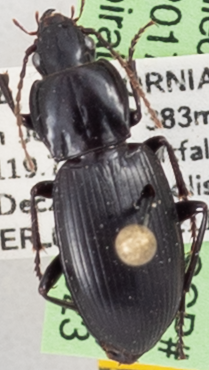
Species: Pterostichus ordinarius
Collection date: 2021-12-08
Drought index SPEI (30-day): -0.56
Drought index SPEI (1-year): -1.69
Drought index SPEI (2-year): -2.09